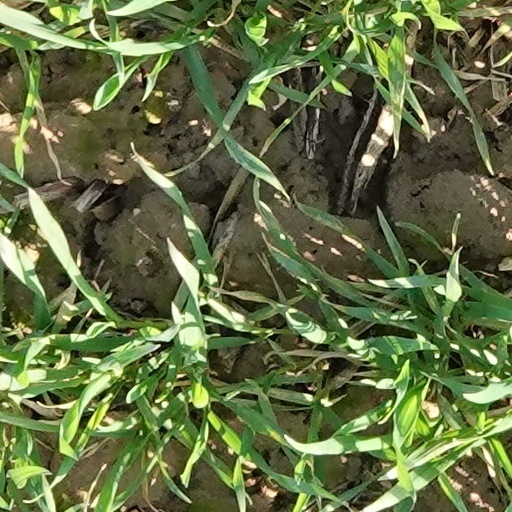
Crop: wheat